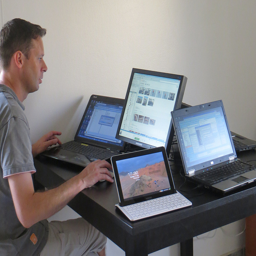
A man at a desk with four laptops and a computer monitor.
Man working at a table with multiple computers sitting on it.
A man sitting at a desk working on one laptop,while surrounded by other laptops and one full sized monitor.
A man sits at a table with five laptop computers
A man using a laptop nearby other laptops.